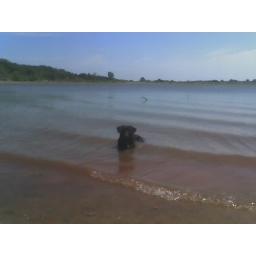
My dog lounges in the lake on hot days.